Toad's Mouth

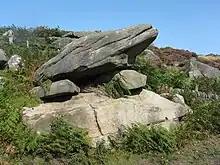
Toad's Mouth

The Toad's Mouth is a natural rock formation located by the A6187 in the Peak District. The rock, located to the north-west of Fox House and the Longshaw Estate, was named due to its likeness to a Toad's head.